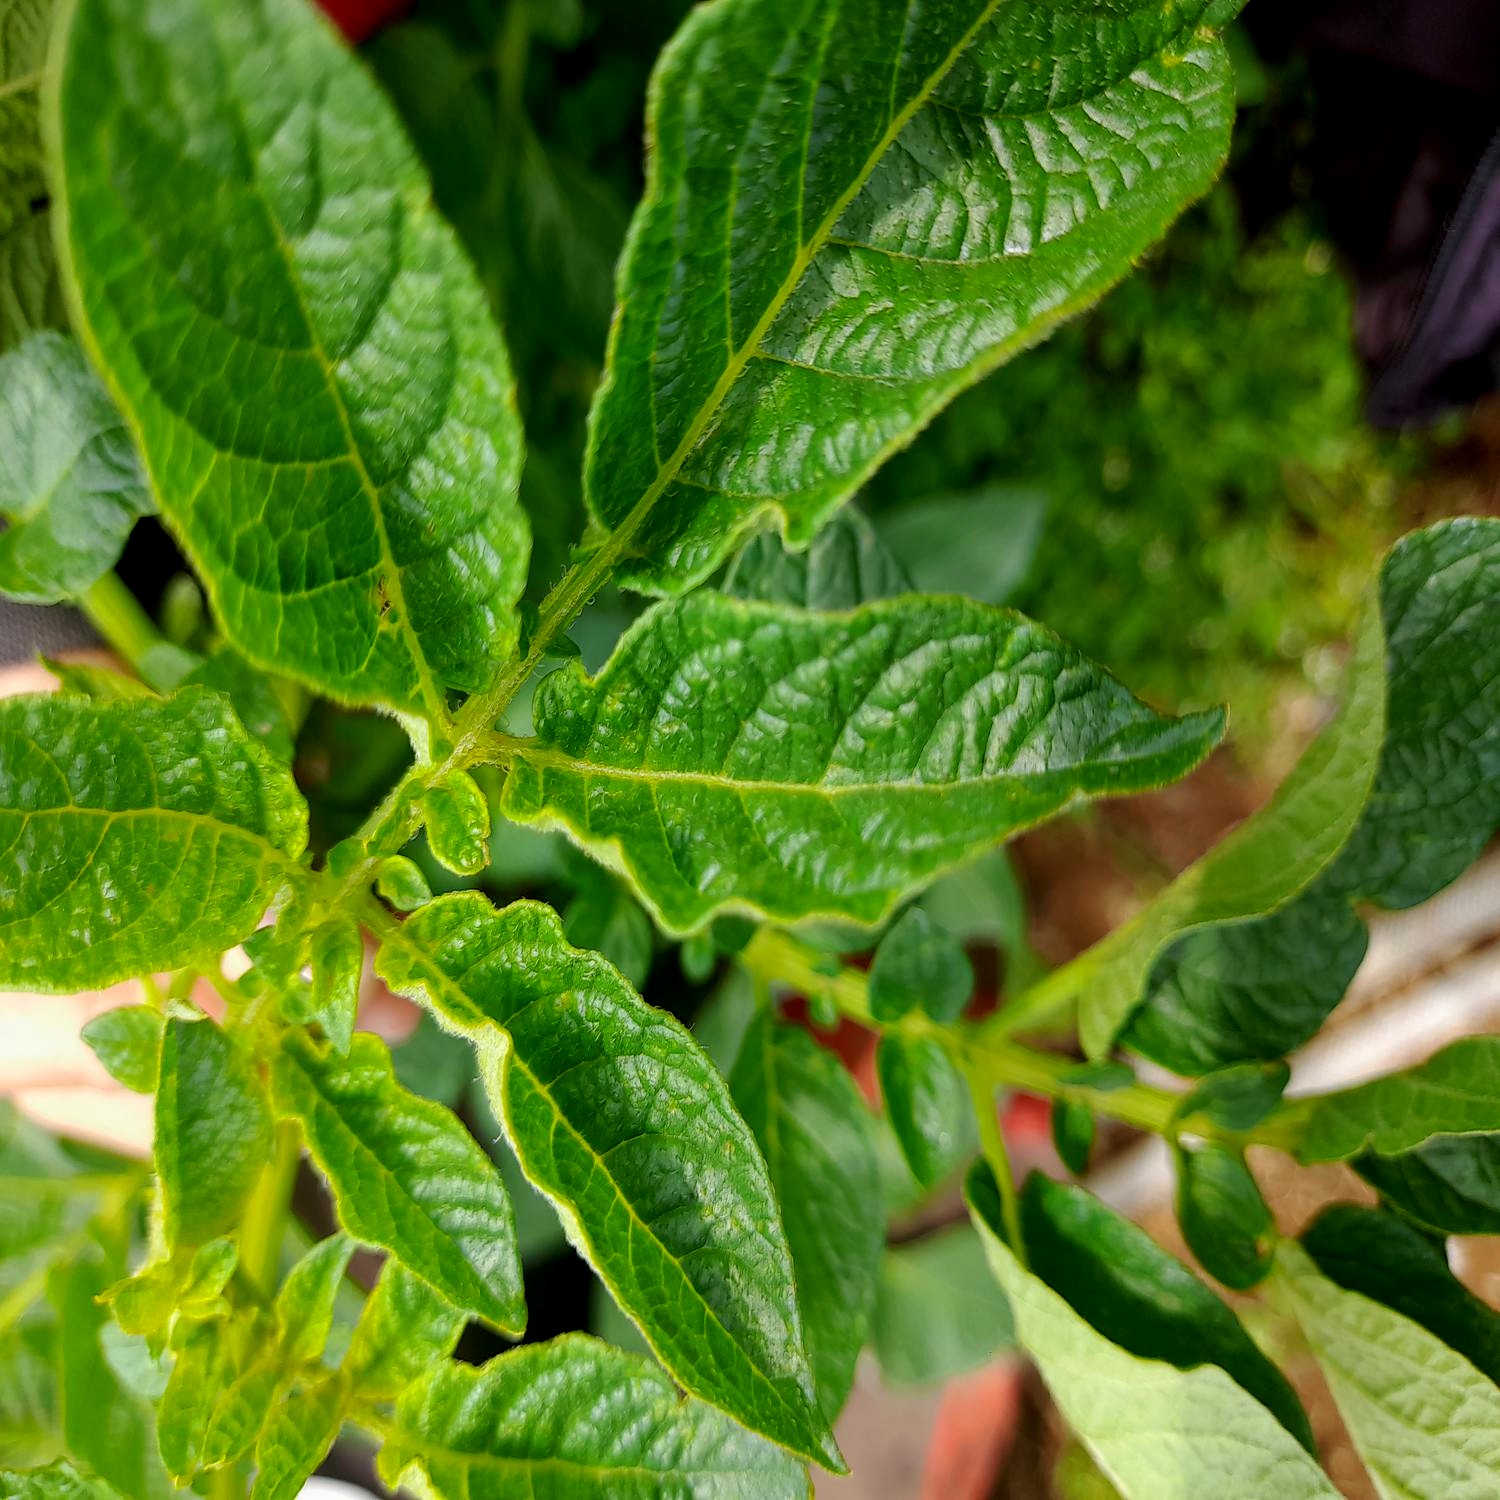
Etiqueta: Virus